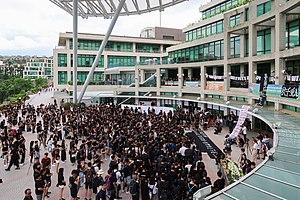
Des manifestations contre l'amendement de la loi d'extradition par le gouvernement de Hong Kong ont lieu depuis le 15 mars 2019 à Hong Kong et dans plusieurs autres villes autour du monde dans lesquelles on retrouve la présence d'une diaspora hongkongaise. Les manifestants demandent d'annuler l'amendement car ils considèrent qu'il permettra à la Chine continentale d'intervenir dans le système juridique indépendant de Hong Kong, menaçant le particularisme légal de Hong Kong ainsi que la sécurité personnelle des Hongkongais et de toutes les personnes qui passeront par Hong Kong. En plus des manifestations locales à Hong Kong, les communautés de la diaspora ont organisé des rassemblements et des manifestations pour soutenir la cause.